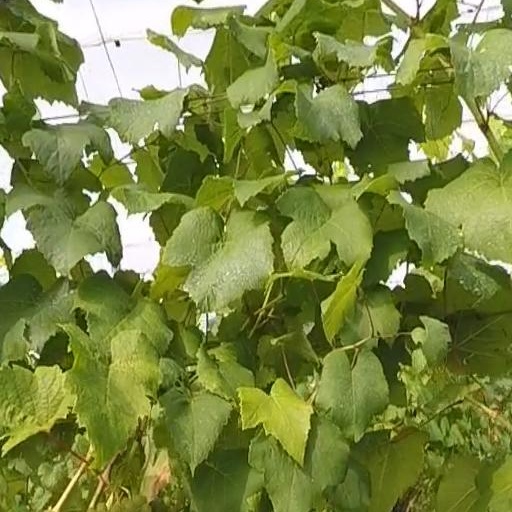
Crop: grape